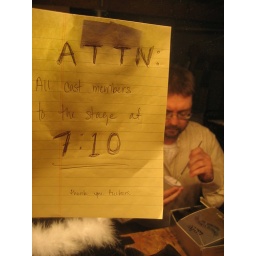
We discovered these signs all over the green room reminding us to get to the stage or face the wrath of Vicki!